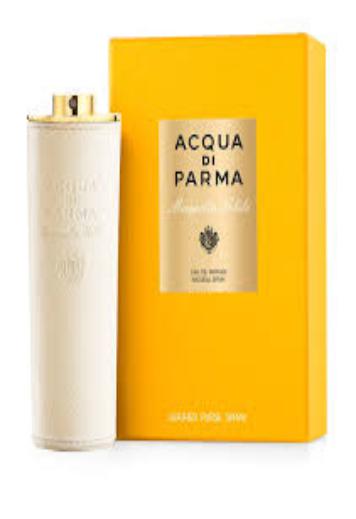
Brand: ACQUA DI PARMA
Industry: Necessities